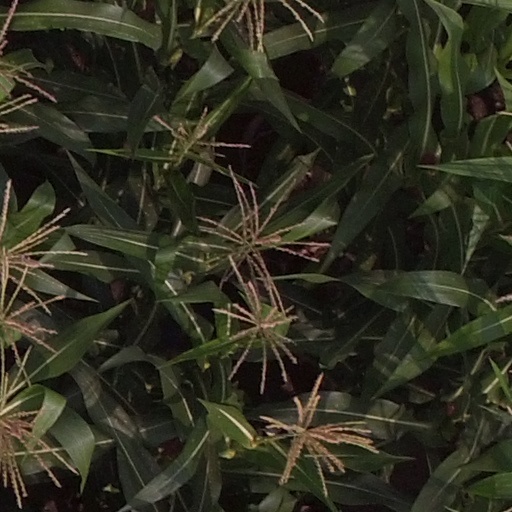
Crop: maize; corn